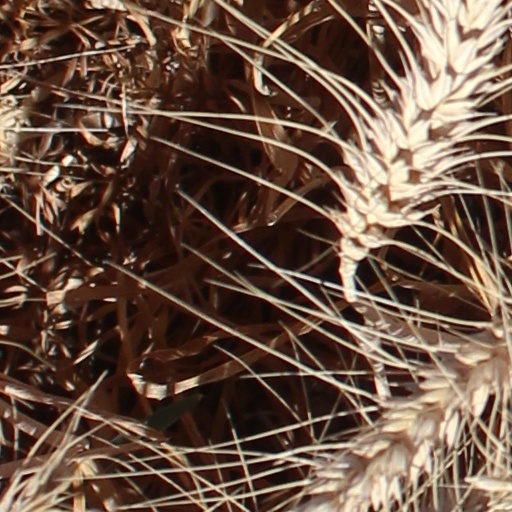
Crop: wheat